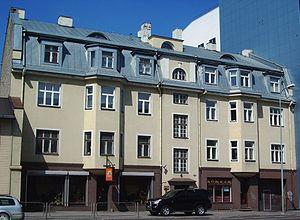
Tatari est un quartier du district de Kesklinn à Tallinn en Estonie.